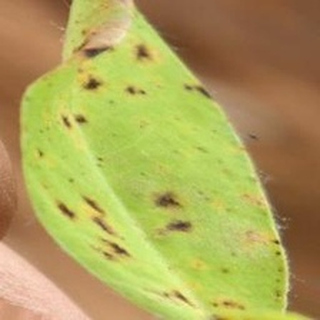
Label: groundnut_late_leaf_spot